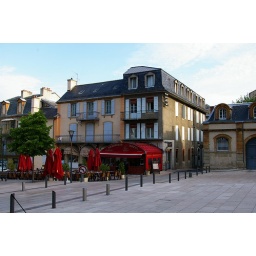
Our room was the 2nd floor one above the red canopy